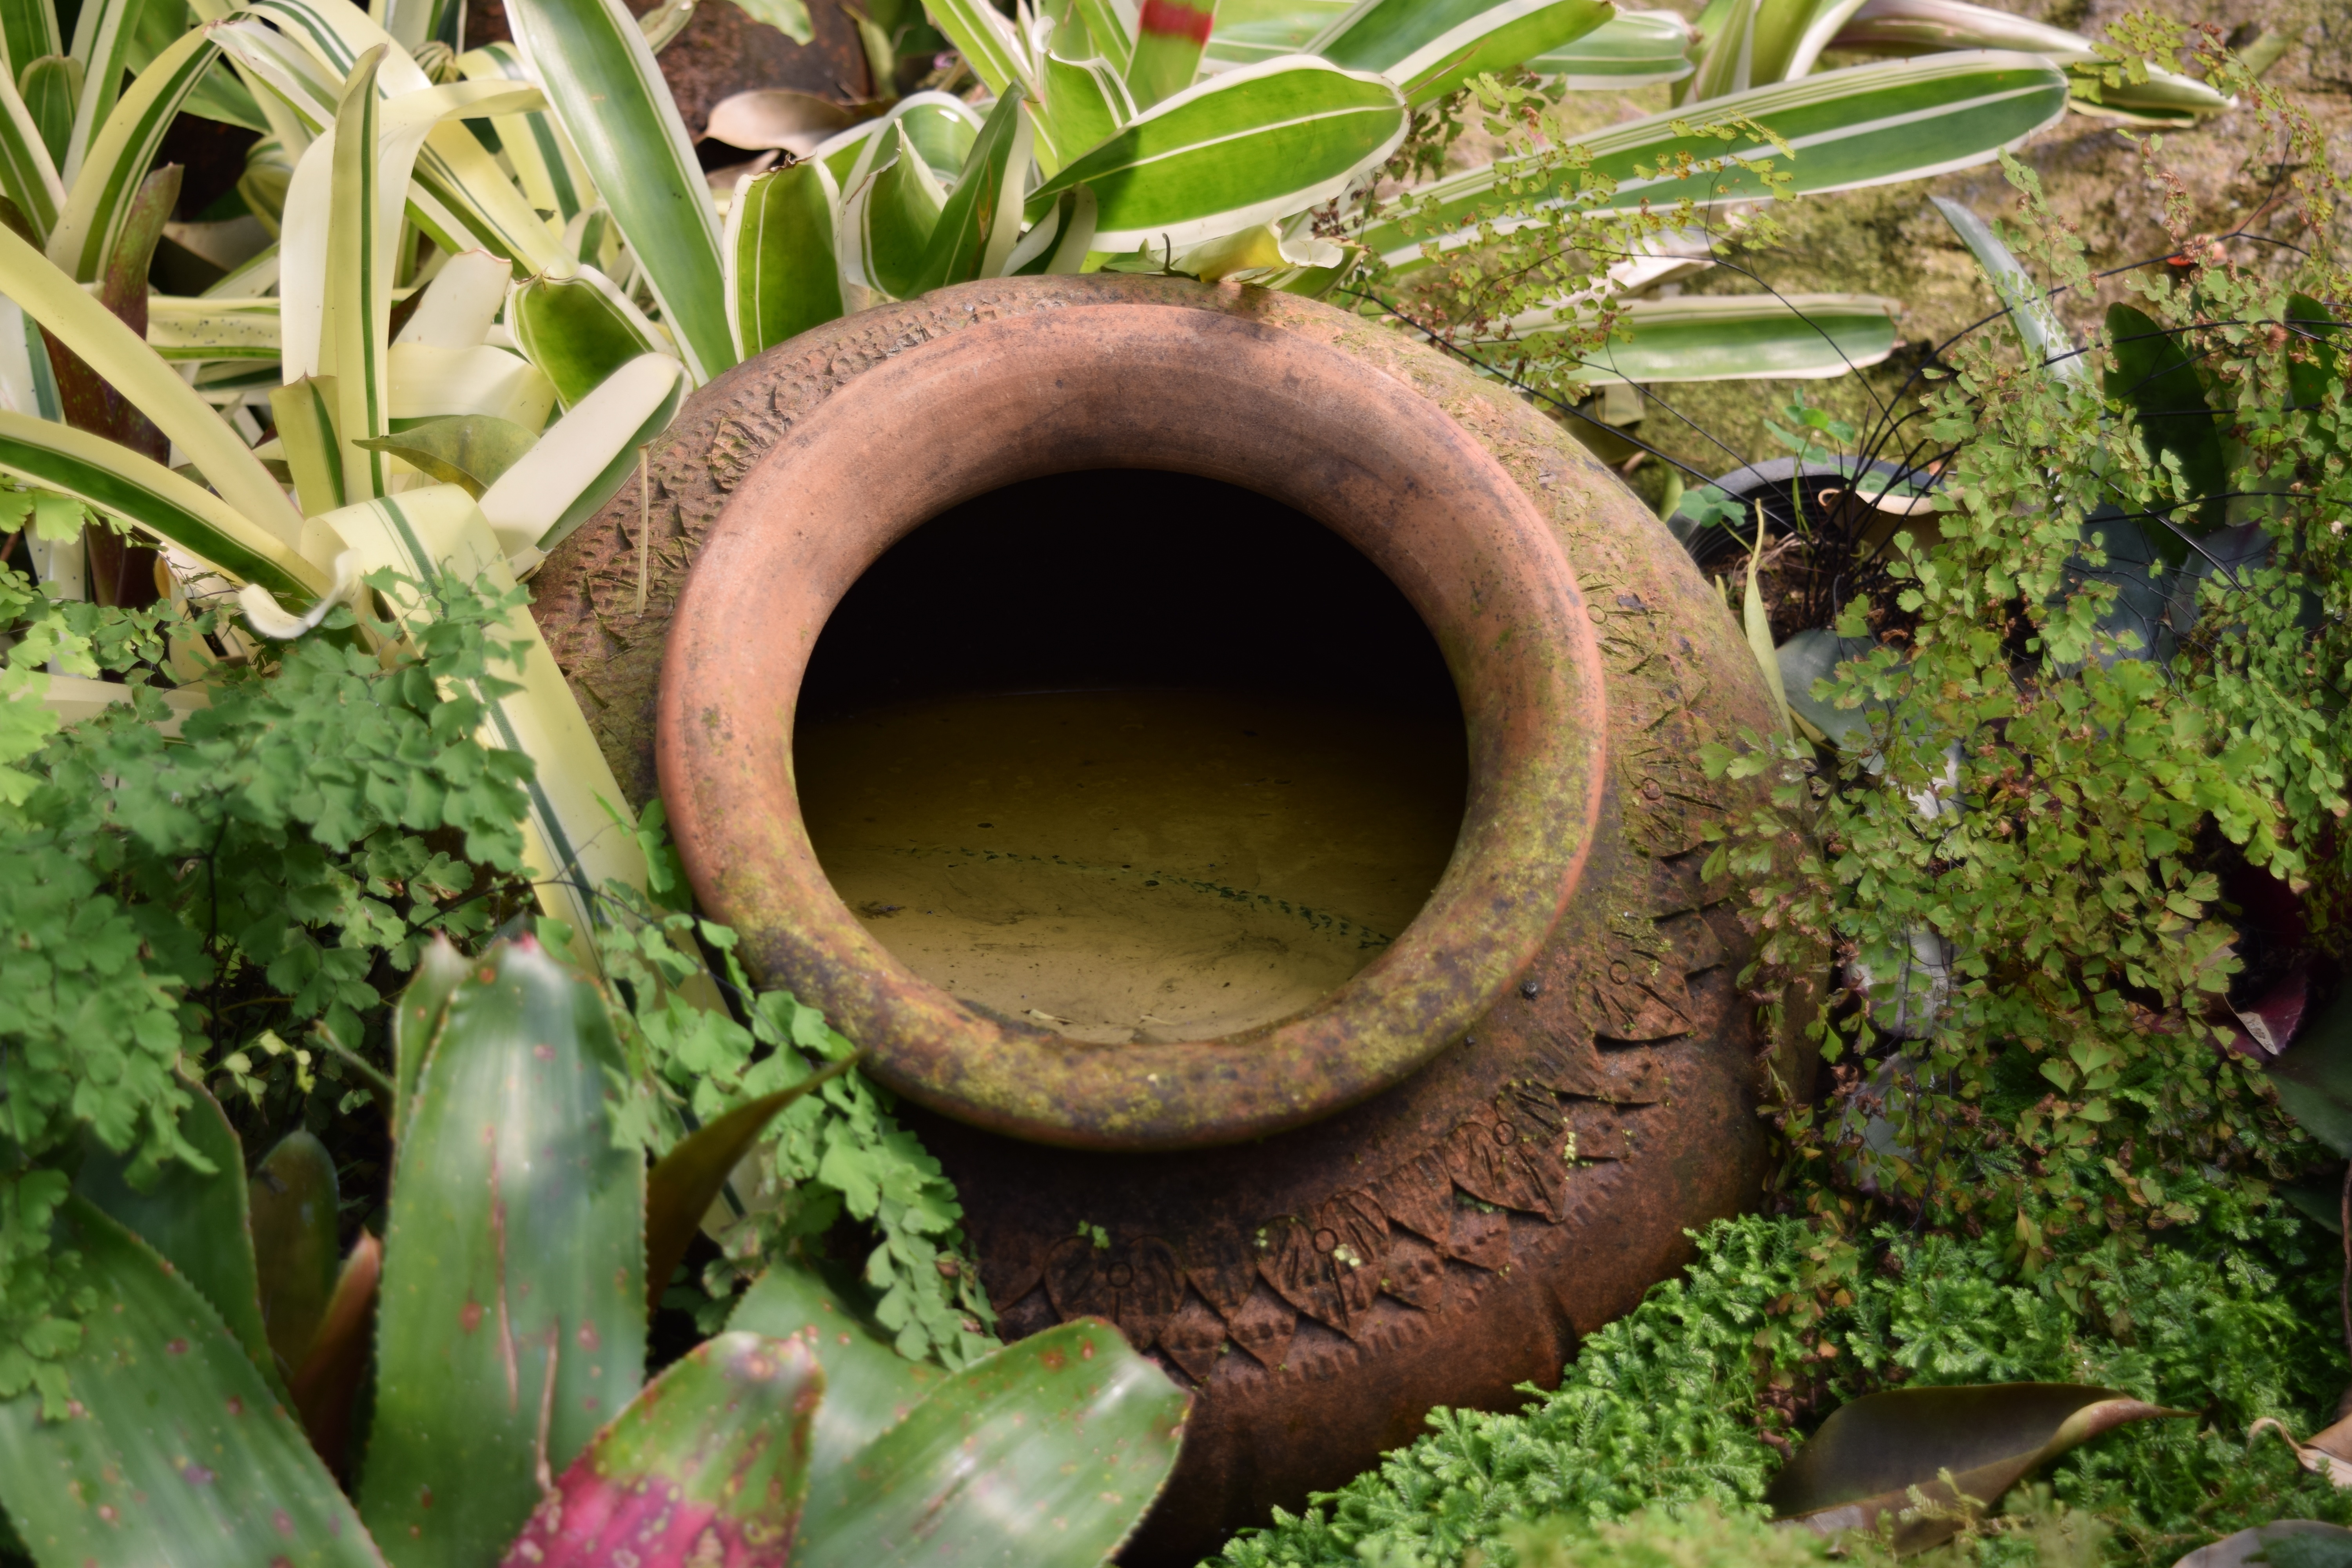
tree, plant, lawn, flower, jar, green, produce, soil, ancient, botany, garden, artifact